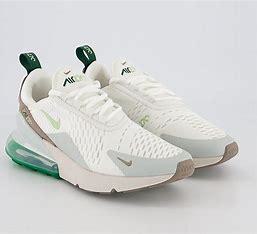
Brand: Nike
Model: Air Max 270 Go